Carl Ulisses von Salis-Marschlins

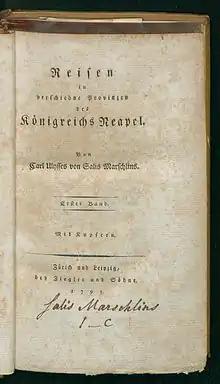
"Reisen in verschiedene provinzen des Königreichs Neapel", 1793

He wrote "Reisen in verscheidene Provinzen des Königreichs Neapel, Travels through various provinces of the Kingdom of Naples" (Zürich & Leipzig, 1793), "Beitrage zur natürliche und ökonomie Kenntniss des Königreichs beeder Sicilien, 1790 and Streifereyen durch den franzische Jura während den Jahren 1799 und 1800", 1805. He edited and wrote for three journals :"Der Sammler" (Collector), "Der neue Sammler" (New Collector) (1806–1809) and "Zeitschrift "Alpina"".